Telecine

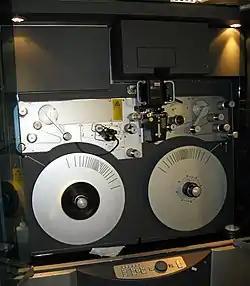
Spirit DataCine 4K with the doors open

Telecine ( or ), or TK, is the process of transferring film into video and is performed in a color suite. The term is also used to refer to the equipment used in this post-production process.